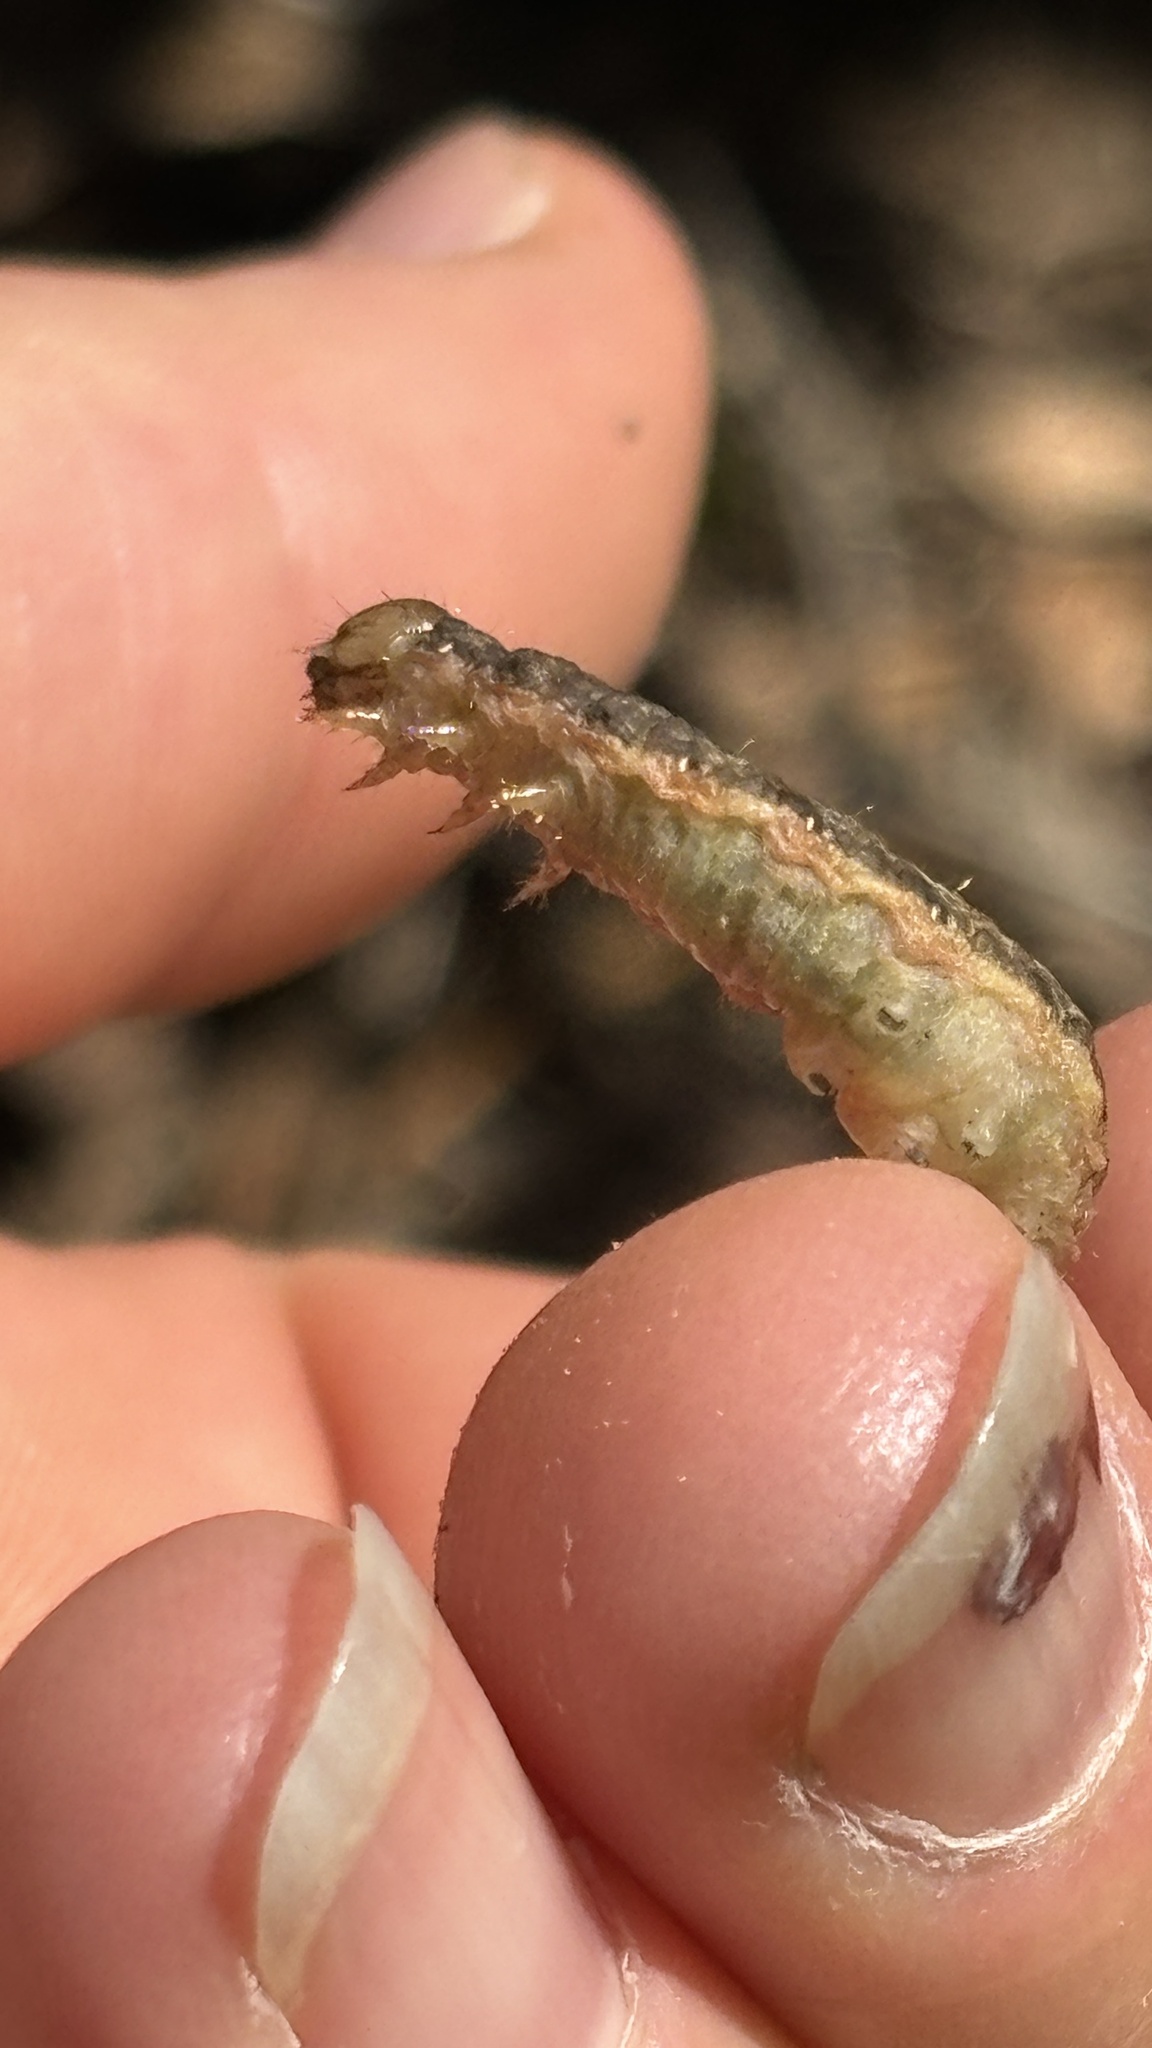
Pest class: cutworms